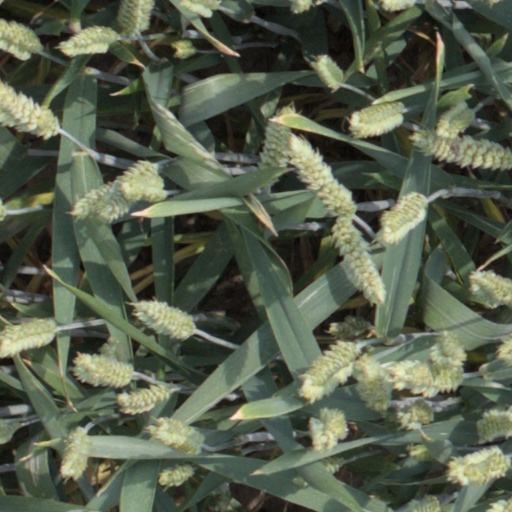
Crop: wheat